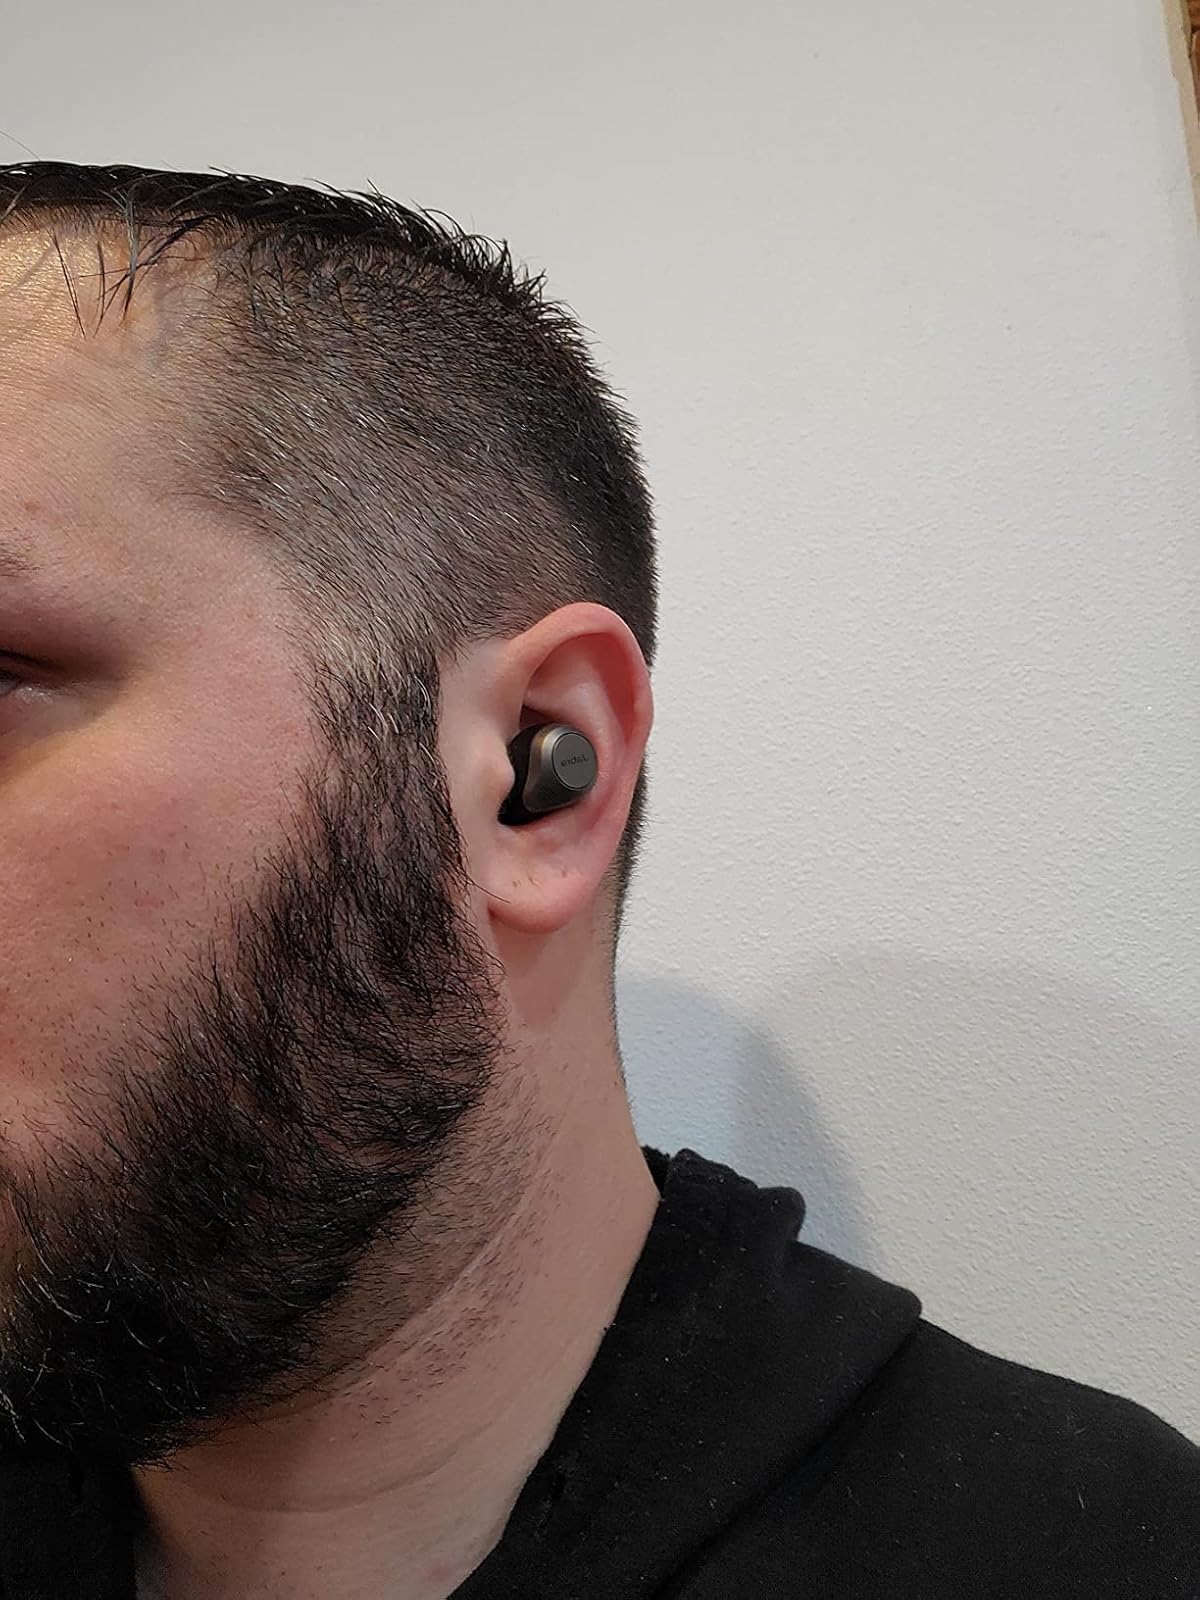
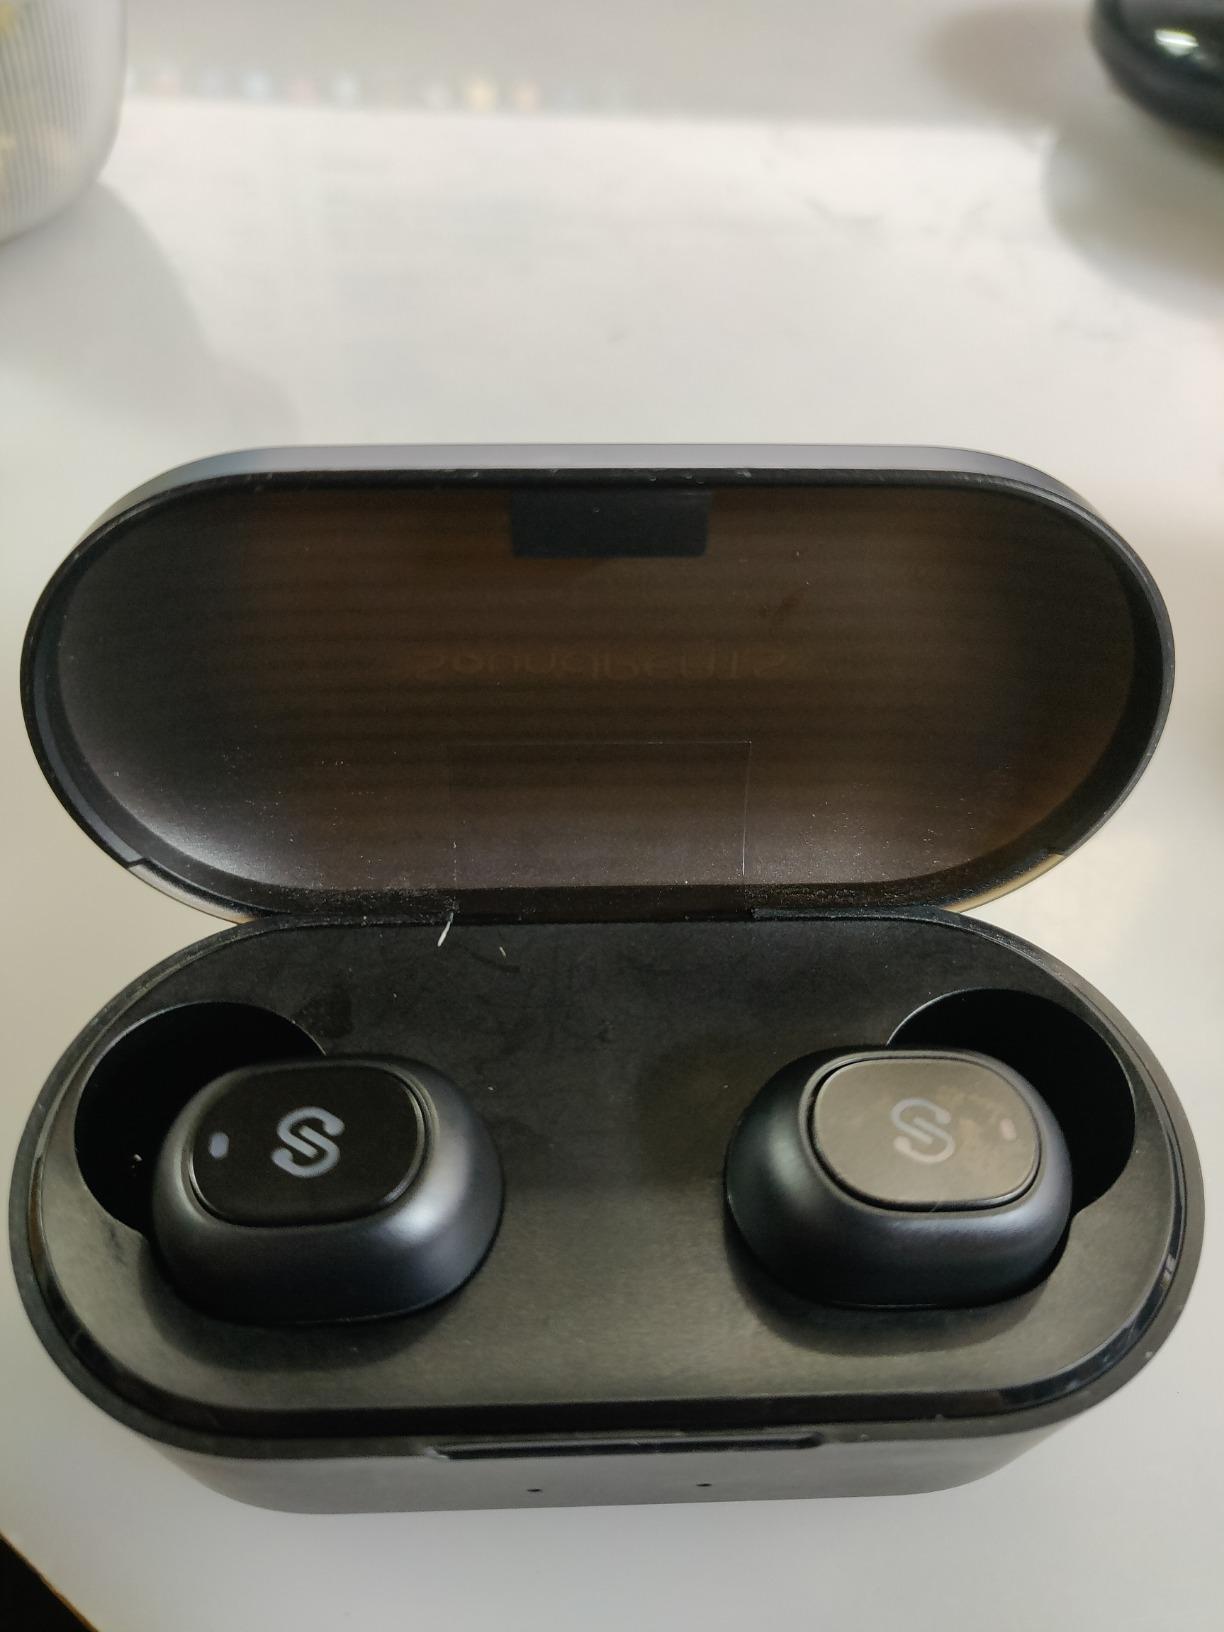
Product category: earbuds
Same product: no